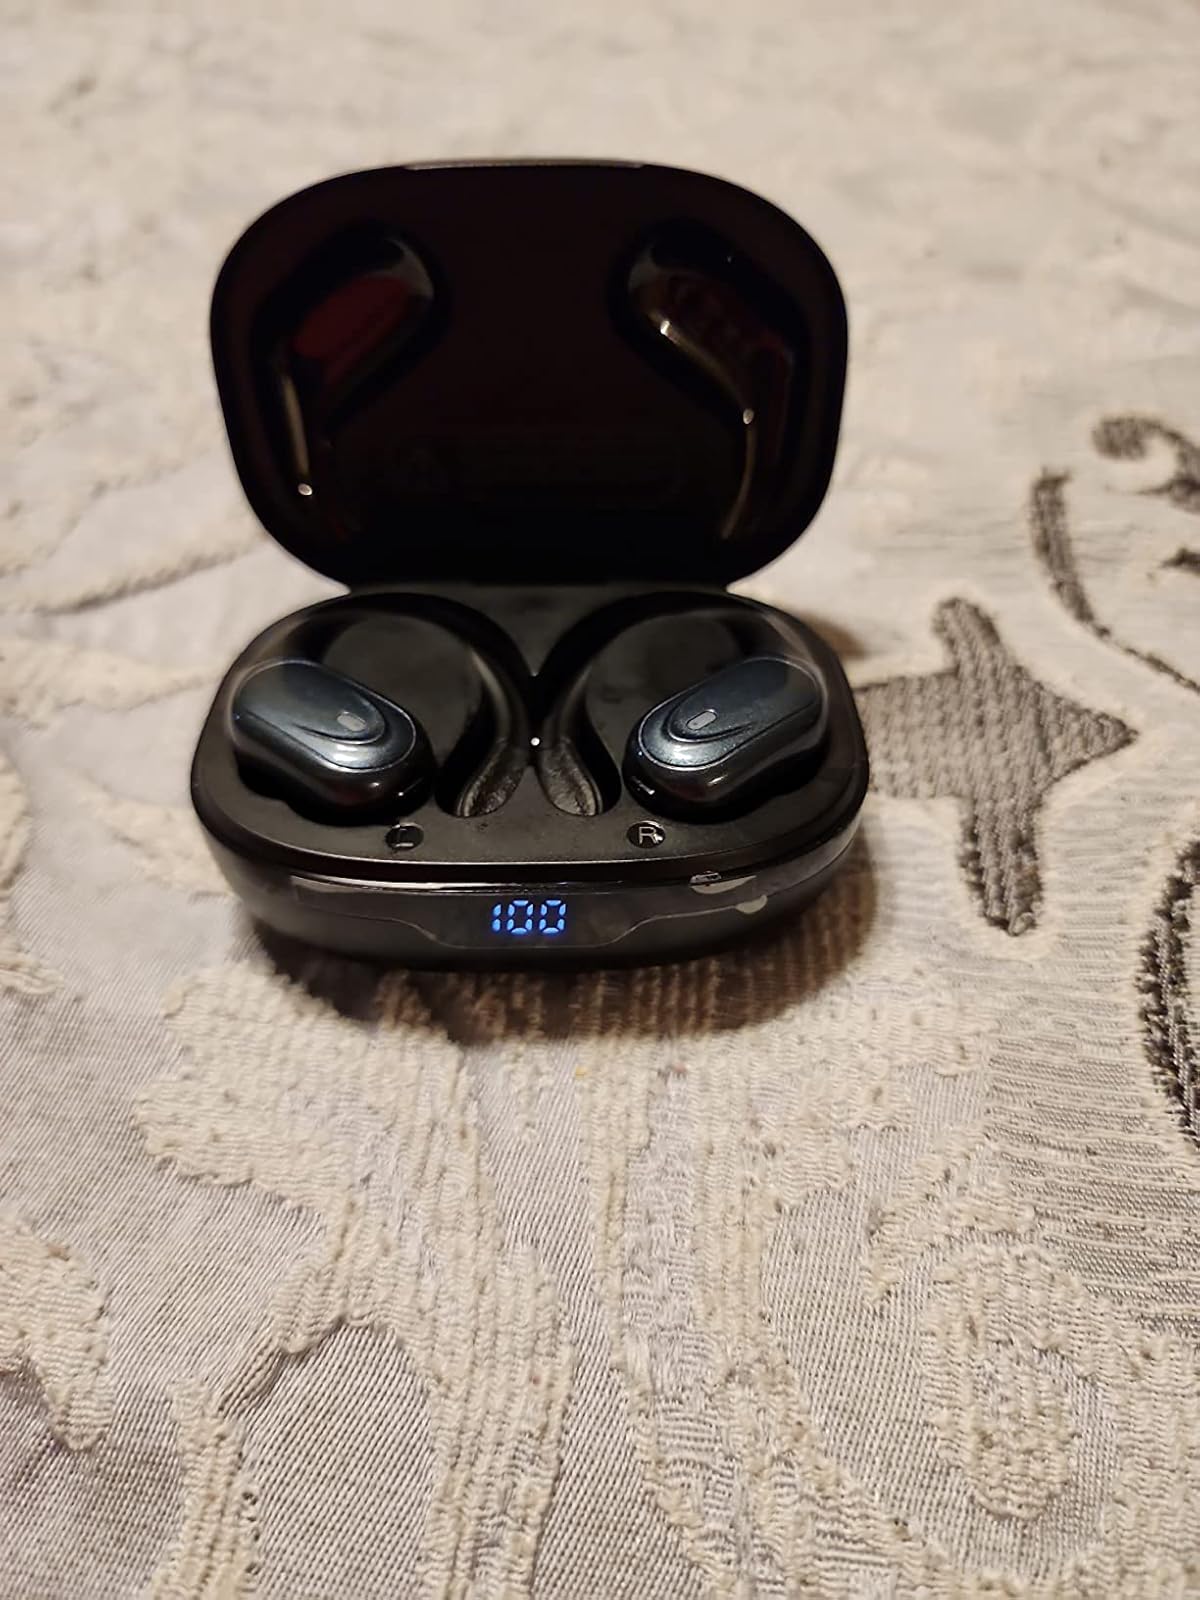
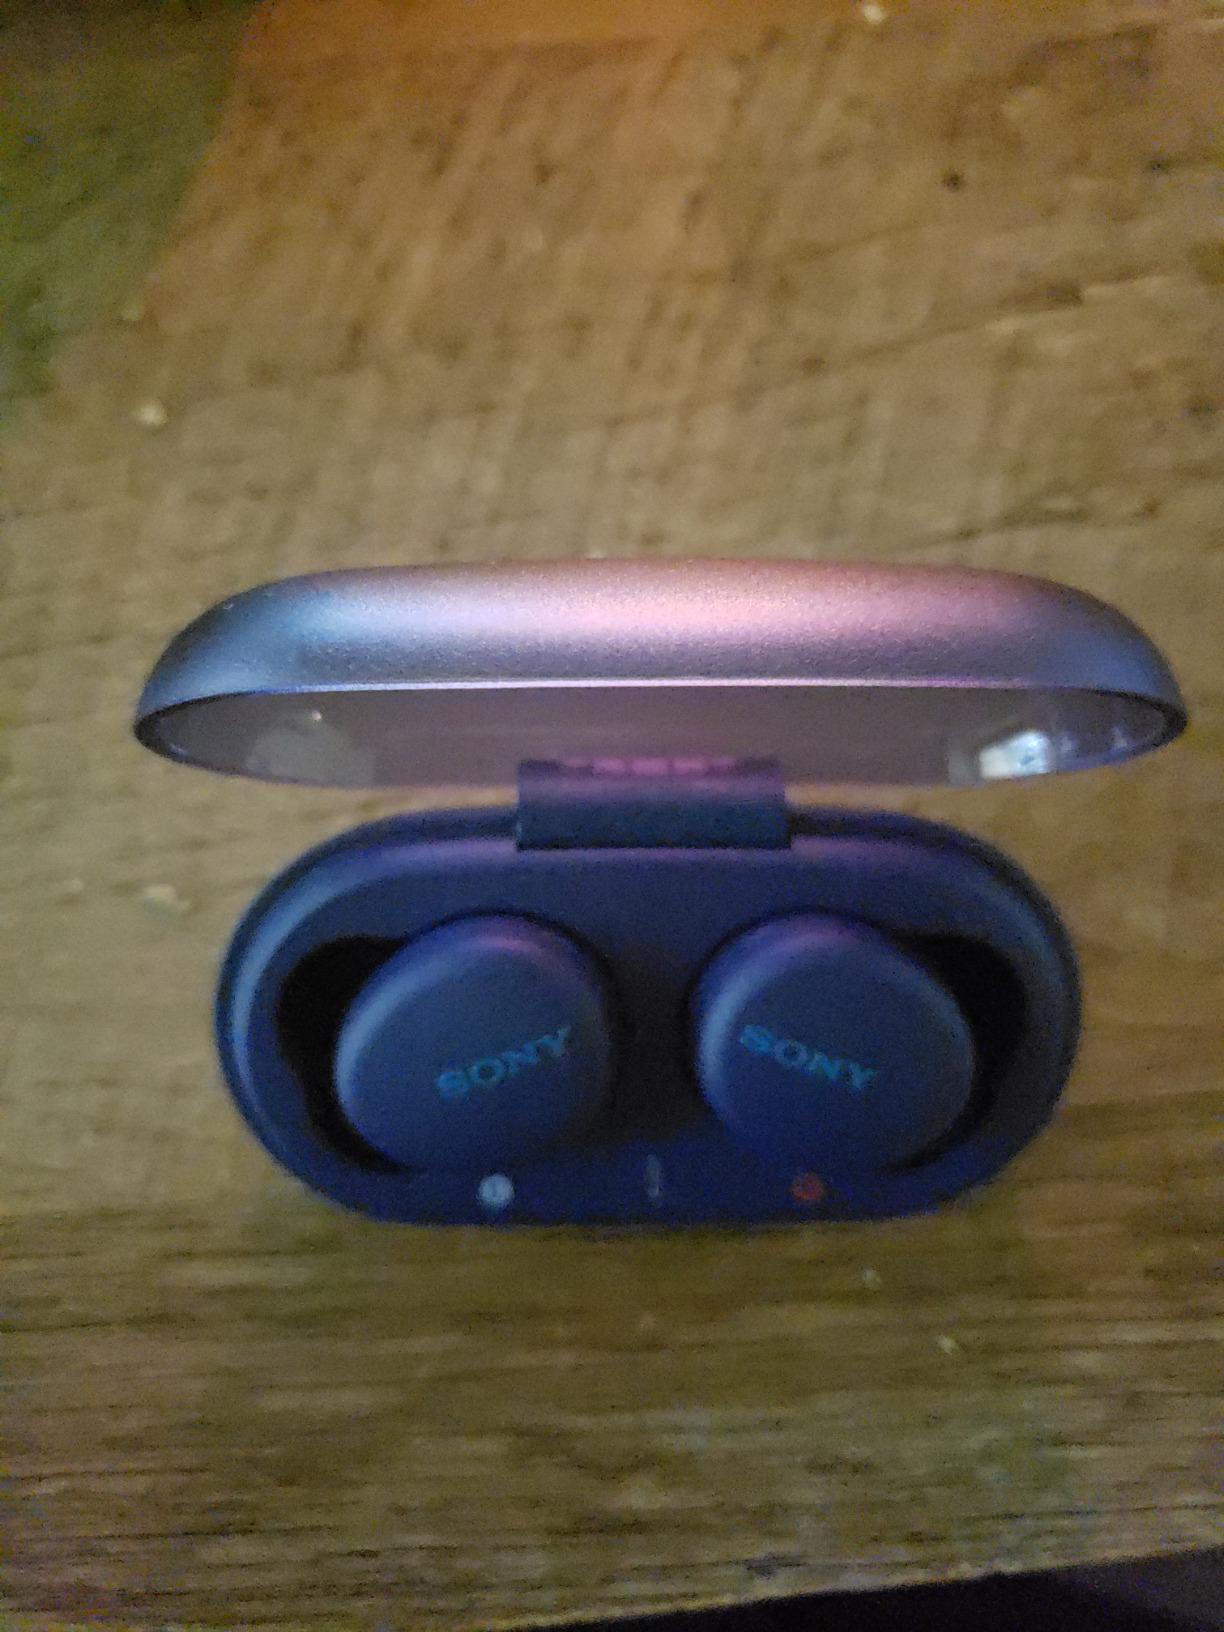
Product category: earbuds
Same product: no